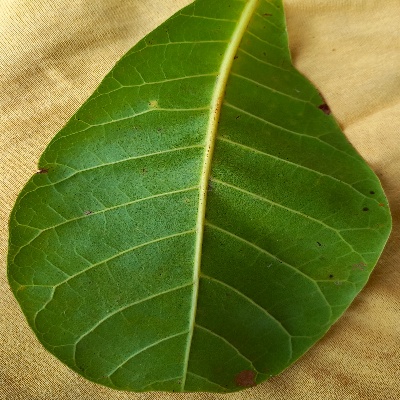
Crop: Cashew
Condition: anthracnose